Hans de Vries

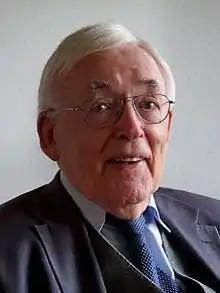
Hans de Vries in 2016

Johannes "Hans" de Vries (12 March 1927 – 13 October 2021) was a Dutch economic historian of the De Nederlandsche Bank.